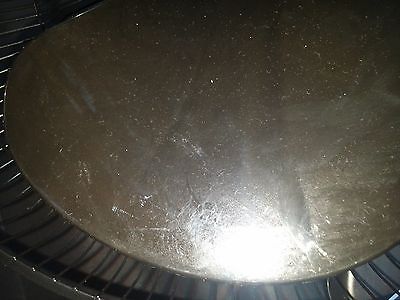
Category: fan